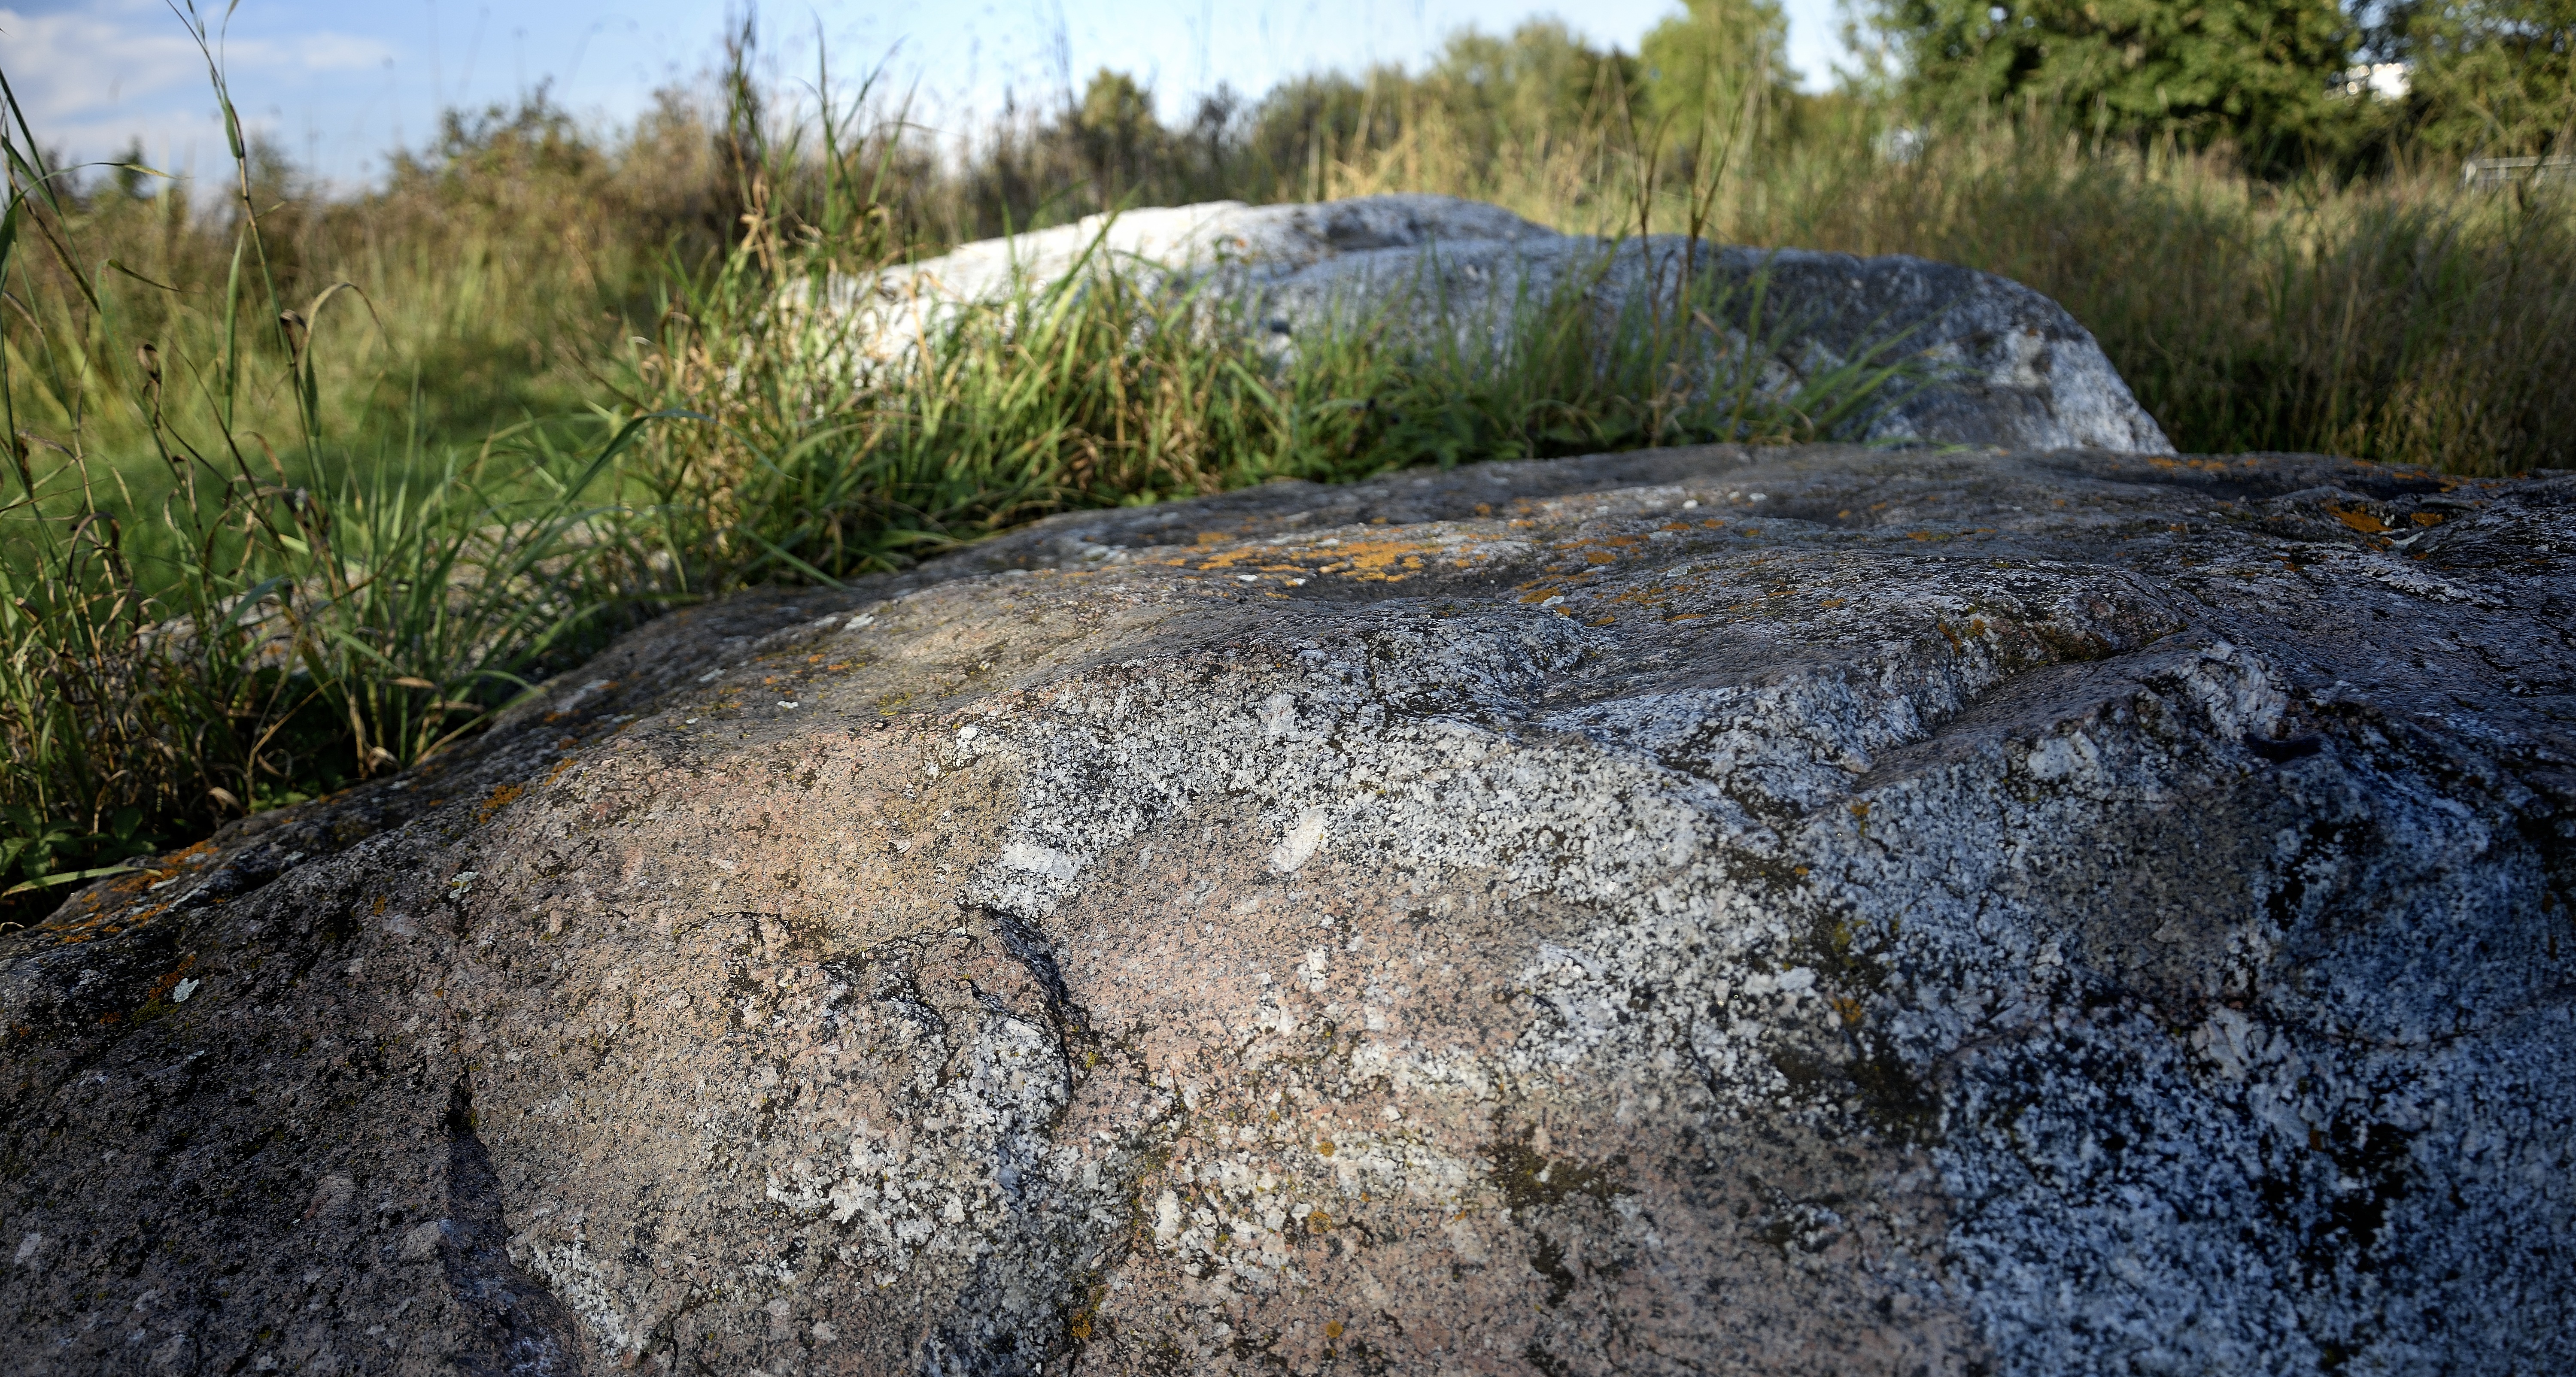
water, grass, rock, wilderness, trail, stream, soil, terrain, ridge, waterway, rocks, stones, geology, wetland, boulder, bedrock, natural stones